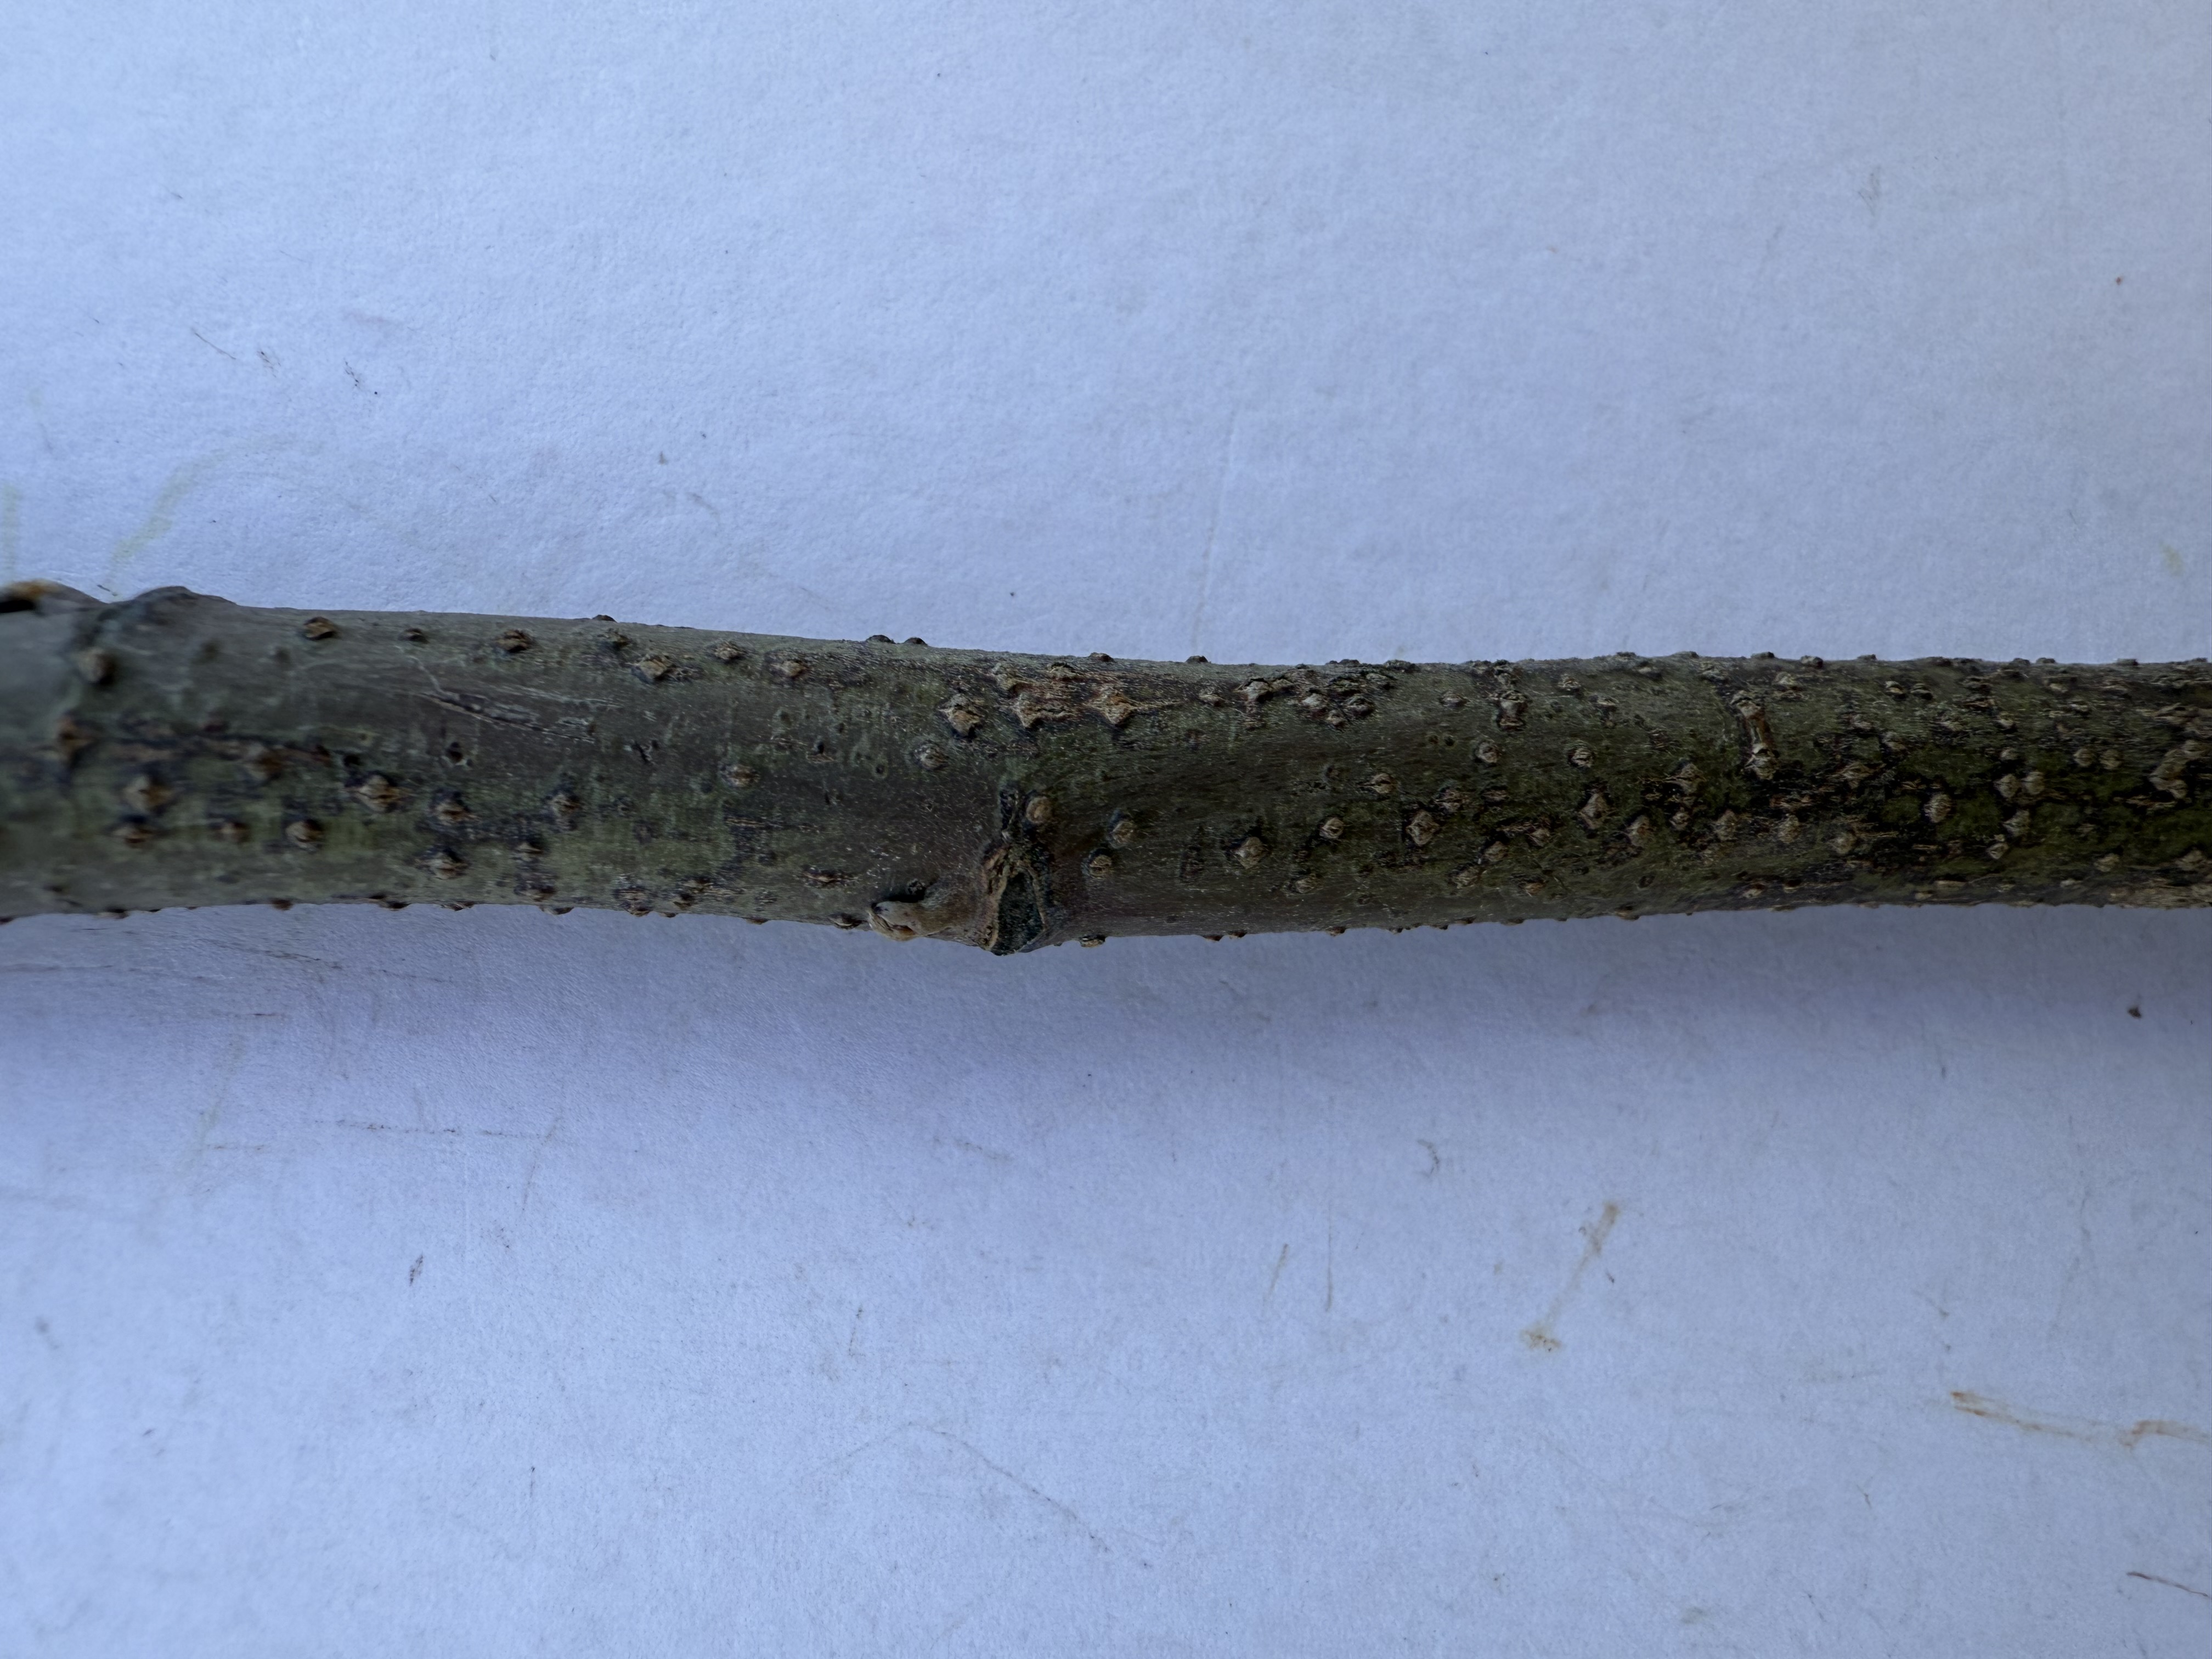
Variety: Carob